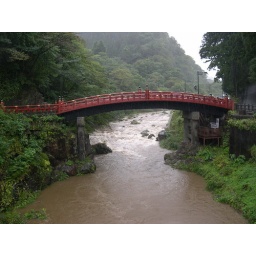
Shin-kyo bridge over Daiya river